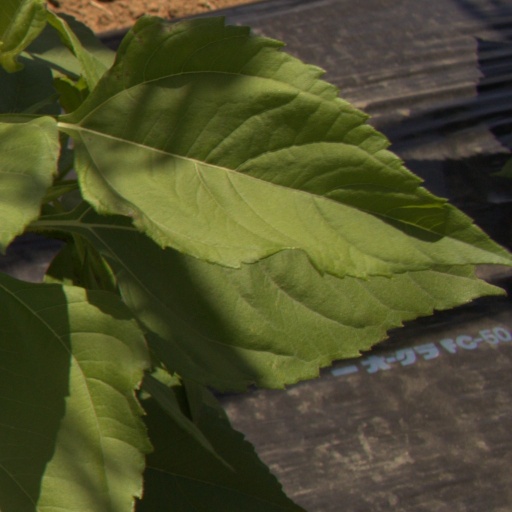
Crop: Jerusalem artichoke